Jackson Corpuz

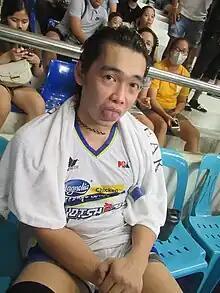
Corpuz in 2023

Jackson Corpuz (born February 8, 1989) is a Filipino professional basketball player for the Converge FiberXers of the Philippine Basketball Association (PBA). He was undrafted during the 2014 PBA draft and was later signed by the Mahindra Floodbuster in 2017. He is known as the "Pinoy Fukuda" and is also known for repeatedly dyeing his hair multiple colors.